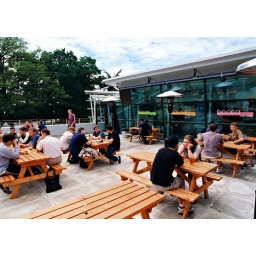
The balcony of the bocca bar in the Students' Union building, on the University campus.